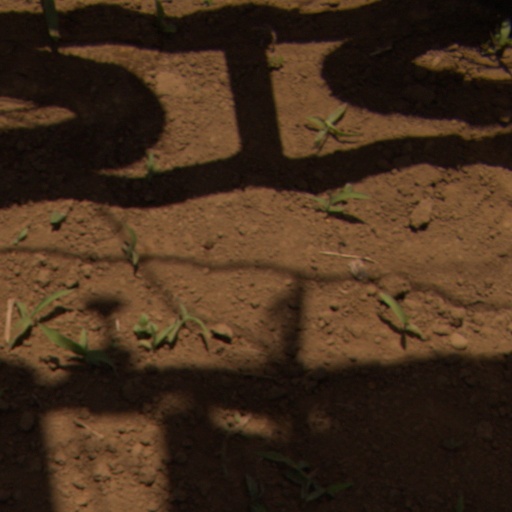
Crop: Jerusalem artichoke